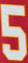
Number: 5